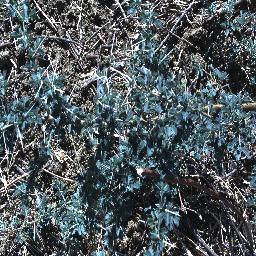
Label: prickly_acacia